Cecil Meares

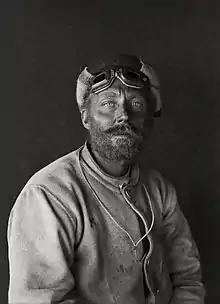
Meares in 1912

Cecil Henry Meares (14 February 1877 – 12 May 1937) was a British military officer, interpreter, adventurer, and explorer.